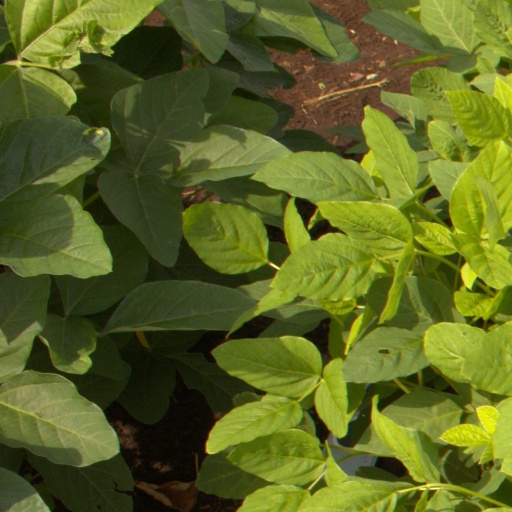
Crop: soybean